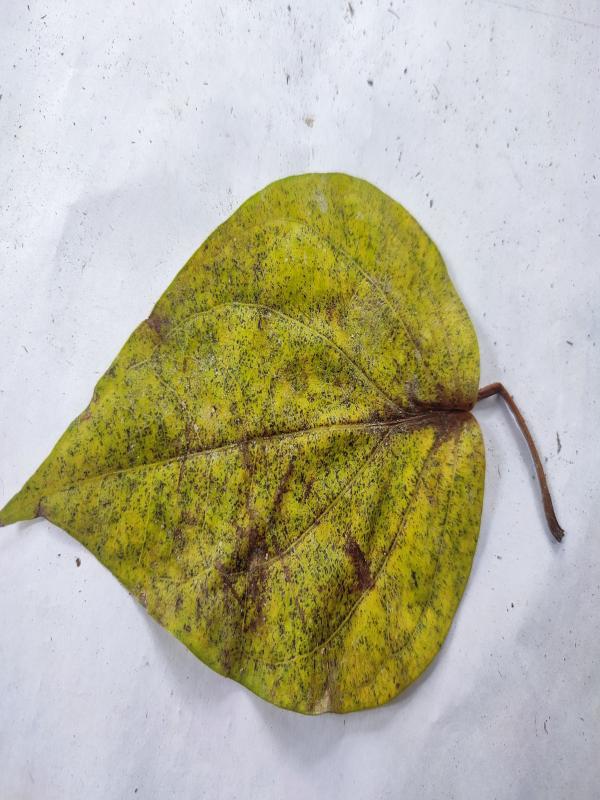
Label: Dried_Leaf